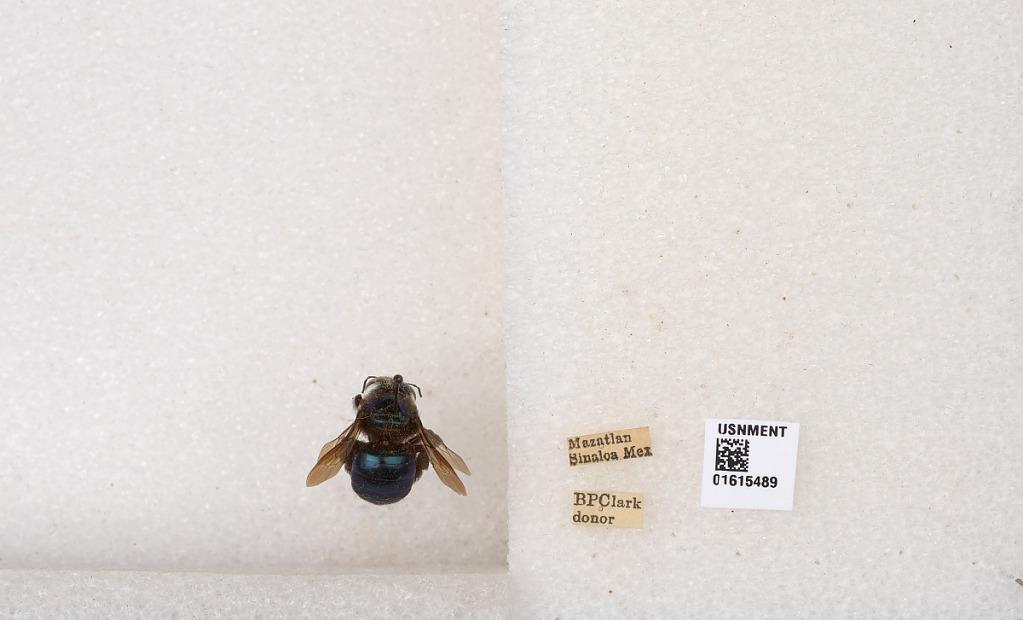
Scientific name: Xylocopa (Schonnherria) muscaria (Fabricius)
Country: Mexico
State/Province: Sinaloa
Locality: Mazatlan